Anima Choudhury

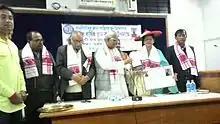
Choudhury honored as "Luit Kuwari" in 2016

On 2 February 2013, Chhaygaon College organized an inter college competition on Choudhury's modern songs where competitors across Assam from several colleges under Gauhati University participated. Similarly, the cultural organization Jontara Kalakendra organized a program called 'Anubhab Mor Pritir Smriti' to honor her at Bejera.